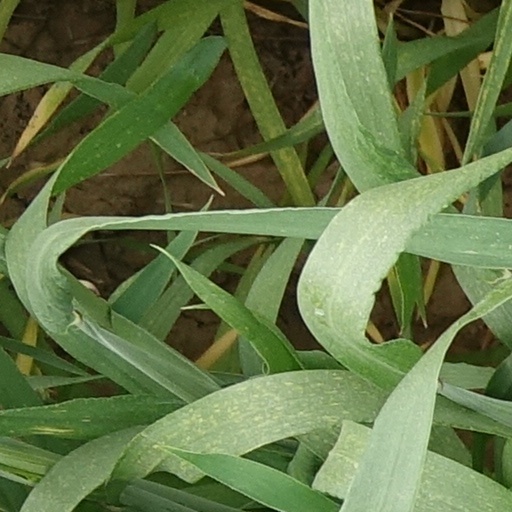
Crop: wheat